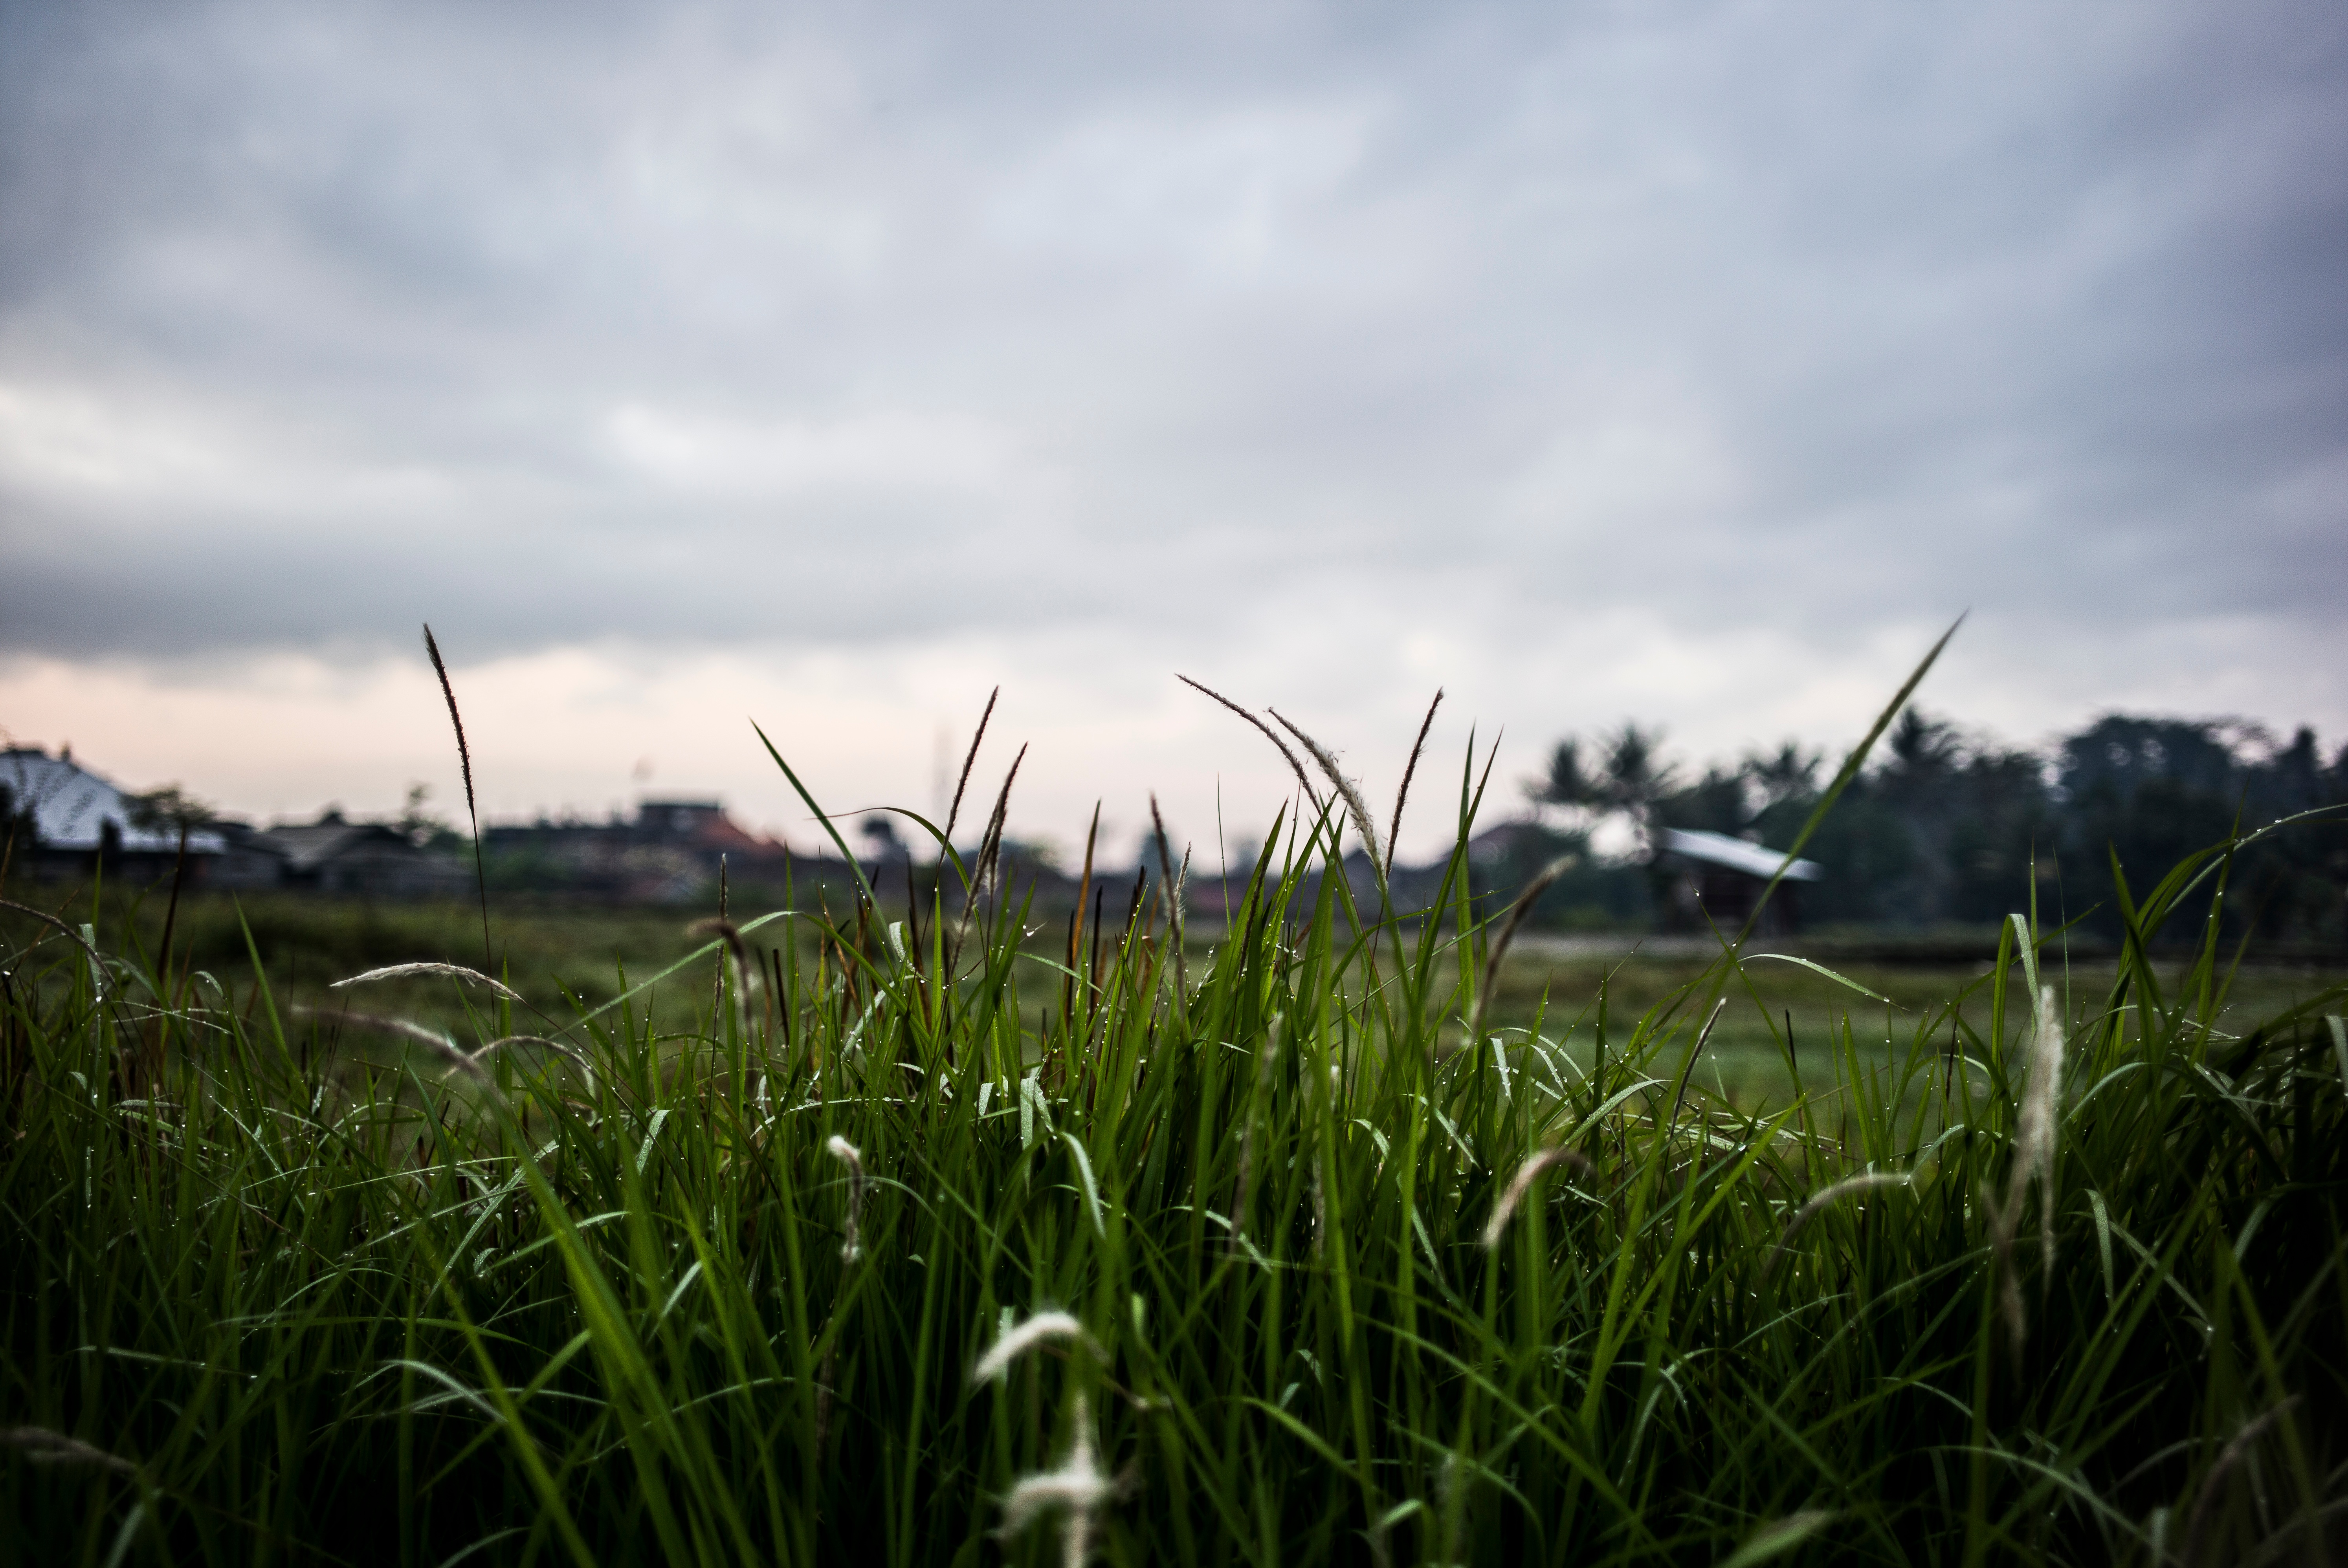
landscape, nature, grass, horizon, cloud, plant, sky, field, lawn, meadow, prairie, sunlight, morning, flower, wind, green, crop, agriculture, grassland, wetland, habitat, rural area, paddy field, atmospheric phenomenon, grass family